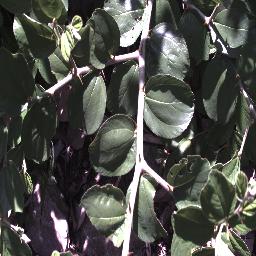
Label: chinee_apple